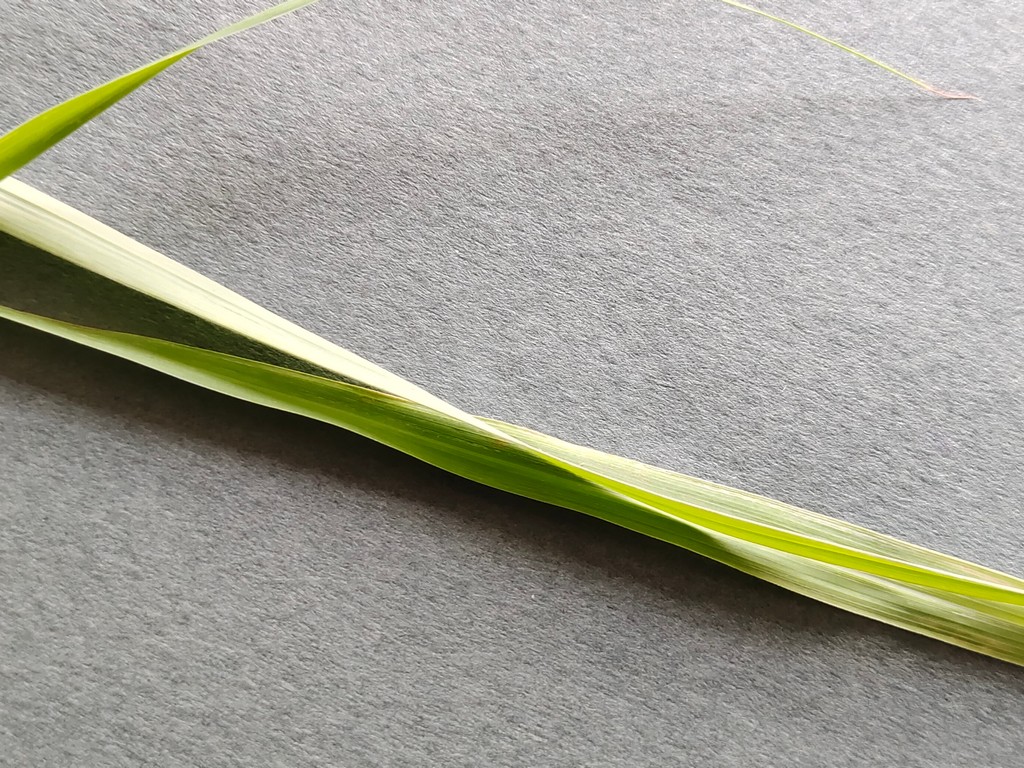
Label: Healthy